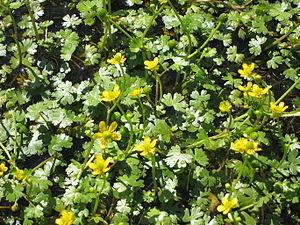
La renoncule de Gmelin, Ranunculus gmelinii est une plante herbacée de la famille des Ranunculaceae
La réserve aquatique de l'Estuaire-de-la-Rivière-Bonaventure est une réserve aquatique du Québec, au Canada, située à proximité de la ville de Bonaventure dans la péninsule gaspésienne. Cette aire protégée de 218,73 ha a pour mission de préserver l'estuaire de la rivière Bonaventure, l'un des dix barachois estuariens au Québec. On trouve sur les îles de l'estuaire plusieurs espèces rares au Québec dont la gentiane de Macoun, l'aster d'Anticosti et la muhlenbergie de Richardson ainsi que vingt-sept autres espèces végétales rares en Gaspésie.